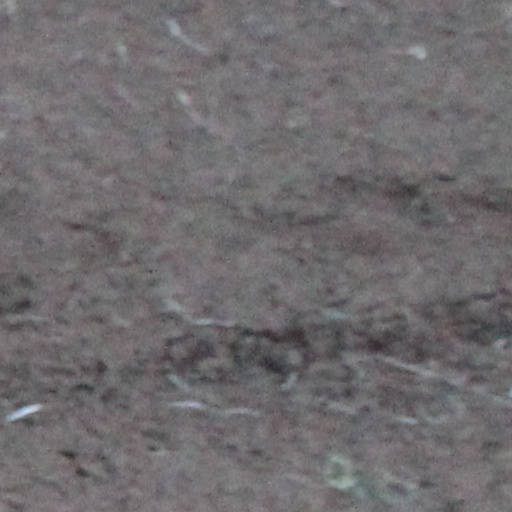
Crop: wheat